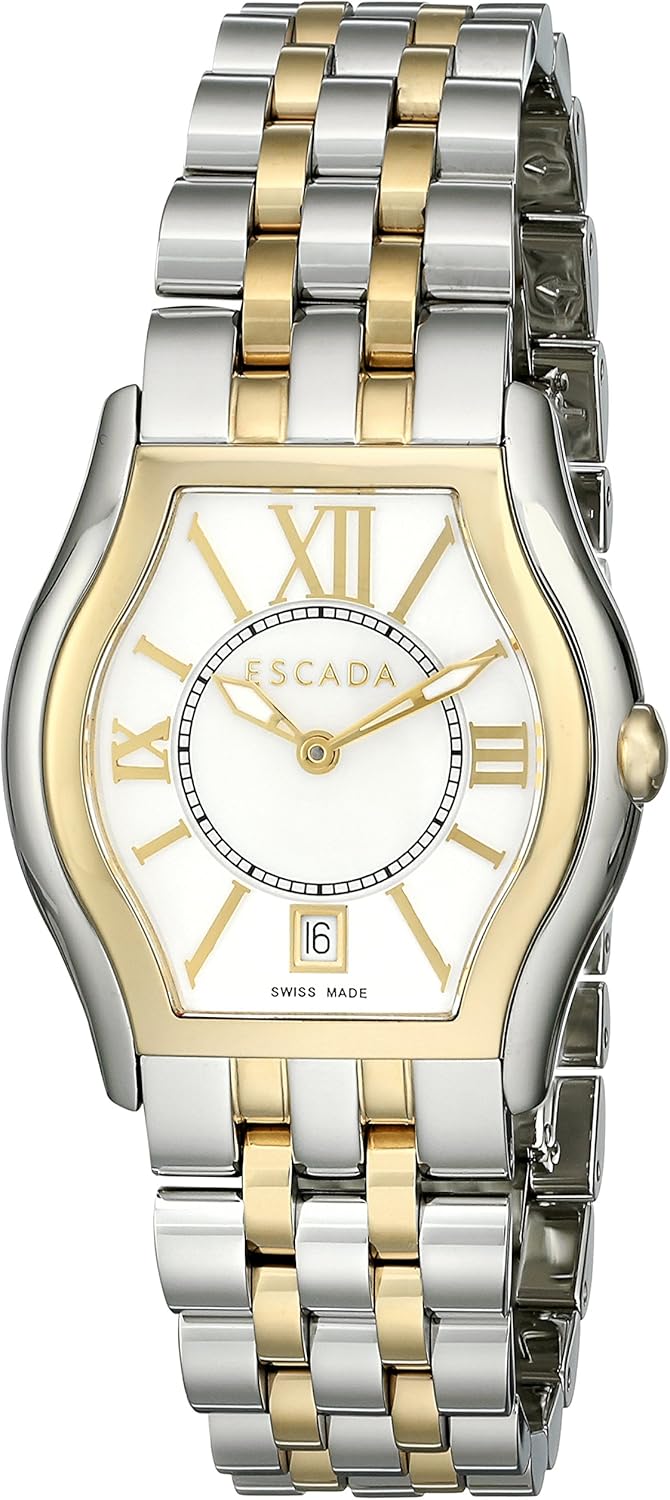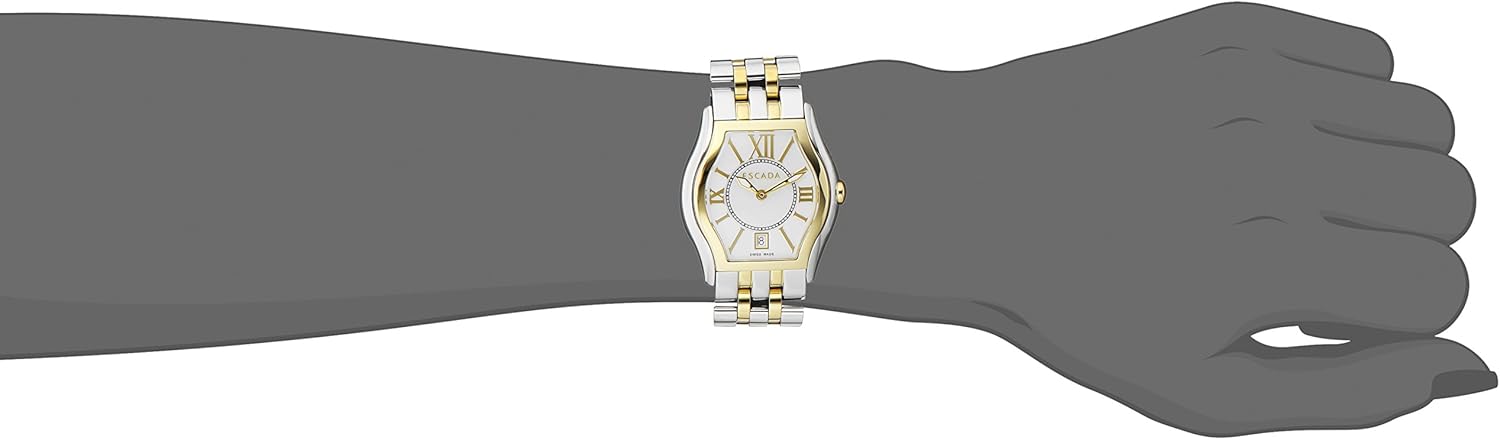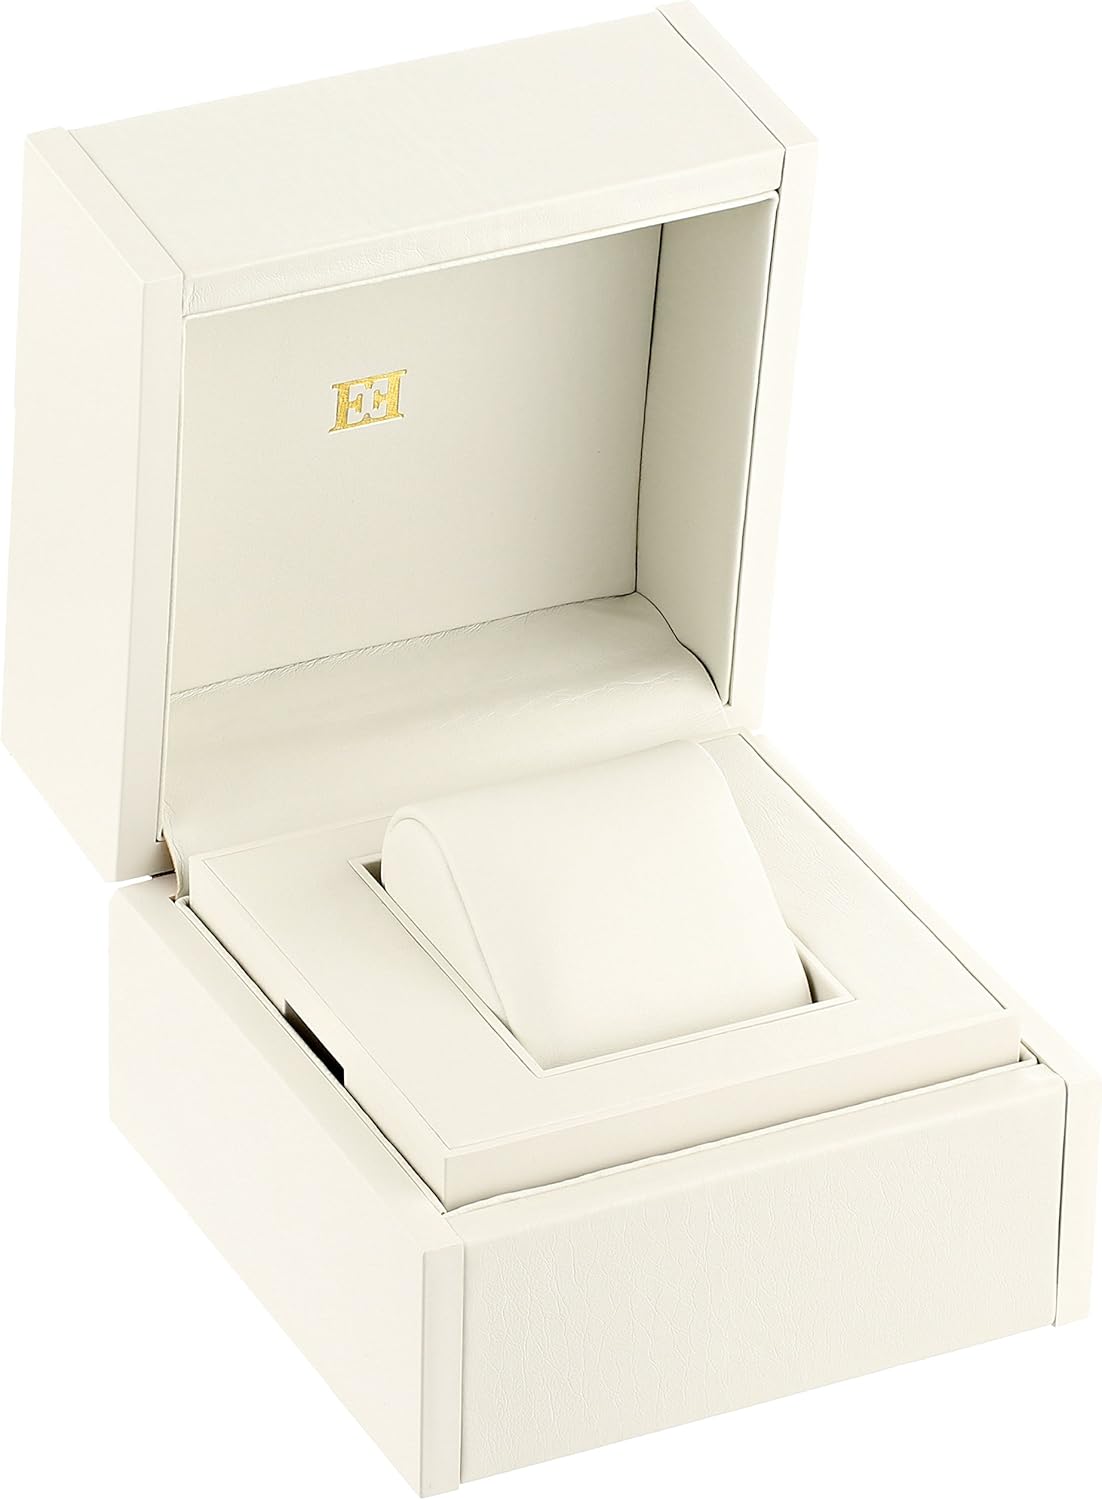
Escada Women's IWW-E3735034 Grace Two-Tone Stainless Steel Watch with Link Bracelet
Category: AMAZON FASHION
As one of the world’s leading luxury womens wear brands, ESCADA stands for modern elegance, cool glamour, and sensual femininity. The brand, founded in 1978 by Margaretha and Wolfgang Ley, provides a distinct sense of refined quality, workmanship, and excellent fit and is characterized by color, print, and the love for detail. Our passion for fashion inspires sophisticated collections featuring a perfect fit and beautiful workmanship, paired with trademark elegance and attention to detail. We combine contemporary zeitgeist with classic chic in looks that interpret the latest trends. Our goal with every new collection is to underscore and enhance the personality and femininity of today’s modern-minded woman. The ESCADA Group operates in 24 countries throughout North America, Europe, and Asia. With around 1,100 points of sale, ESCADA is present in 80 countries worldwide. We take our customers' wishes very much to heart and hope to always provide the best possible service. Across the board, throughout our organization, increasing customer satisfaction is our goal. Stainless steel and ion plated gold band and case with mineral glass accent this timeless and elegant watch.
Features: Tonneau-shape watch in stainless steel featuring white mother-of-pearl dial with raised gold-tone Roman numeral markers | Swiss quartz movement with analog display | 32 mm case diameter and mineral crystal dial window | Features silver and gold-tone link bracelet with deployant-buckle closure | Water resistant to 30 m (99 ft)